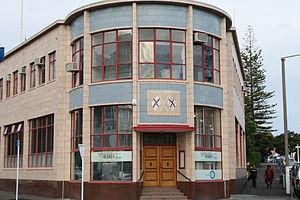
La New Zealand Shipping Company est une entreprise néo-zélandaise de transport maritime commercialement active entre la Grande-Bretagne et la Nouvelle-Zélande.